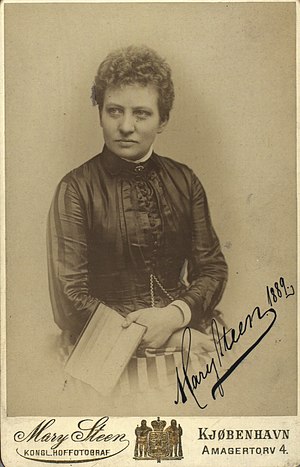
Mary Steen
Selvportræt af Mary Steen 1889 med signatur
Mary Dorthea Frederikke Steen var en dansk fotograf og kvindesagsforkæmper.